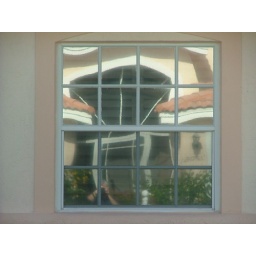
Our house reflected in a window across the Street